Thomas Overton

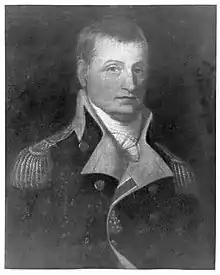
General Overton, c. 1812

Thomas Overton (August 15, 1753 – February 27, 1824) was an American military and political leader, best known for having been the second to Andrew Jackson in his duel with Charles Dickinson in 1806.